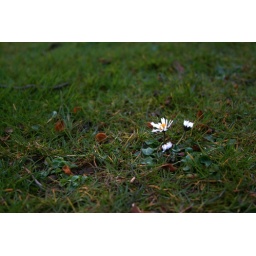
flowers in the middle of the field at paddington green..